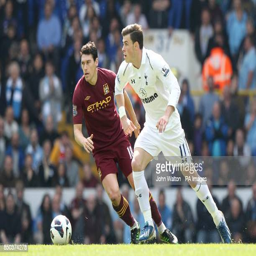
football player and battle for the ball